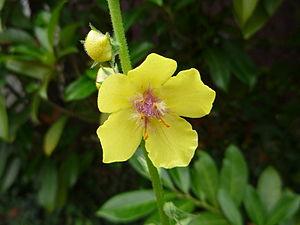
La molène blattaire est une plante herbacée de la famille des Scrofulariacées.